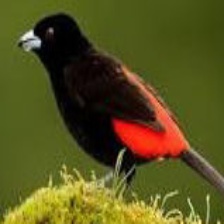
Species: SCARLET TANAGER
Scientific name: PIRANGA OLIVACEA